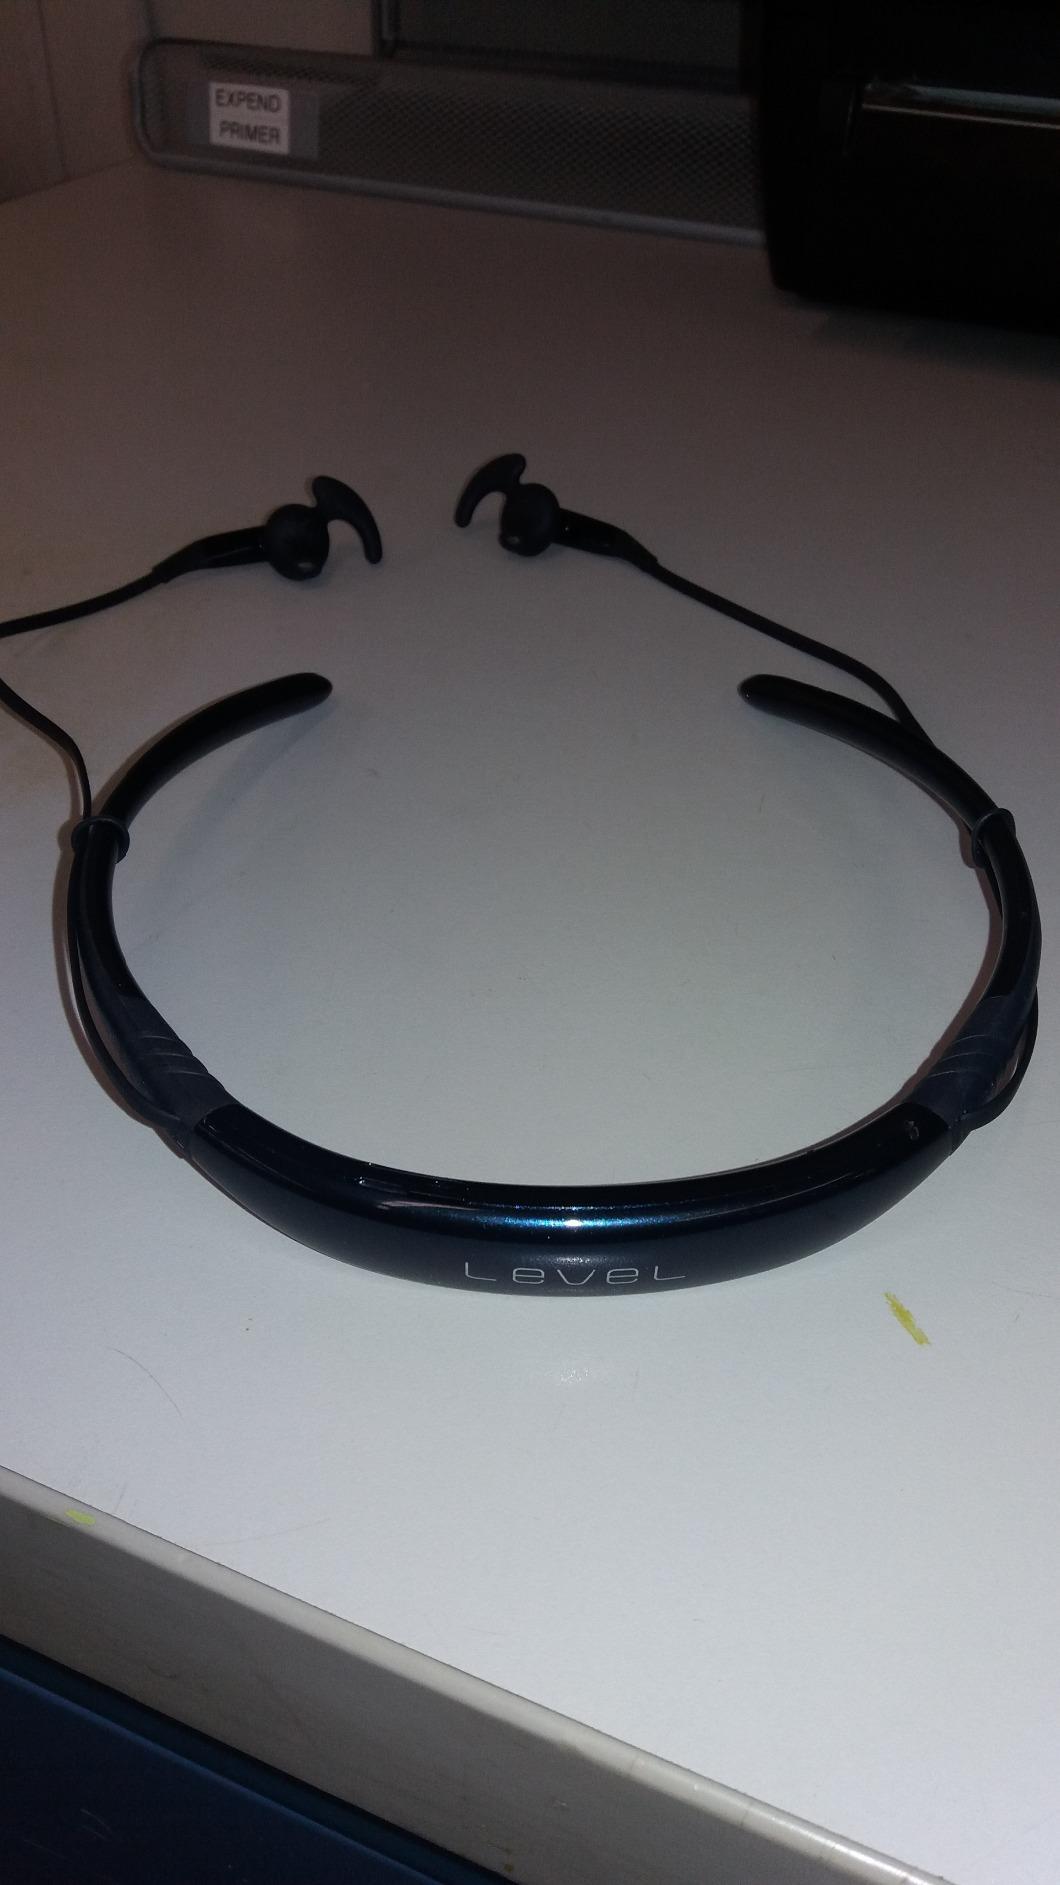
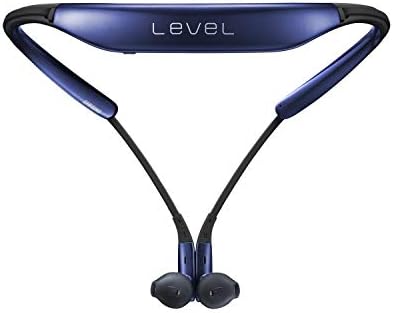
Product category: headphones
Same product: yes